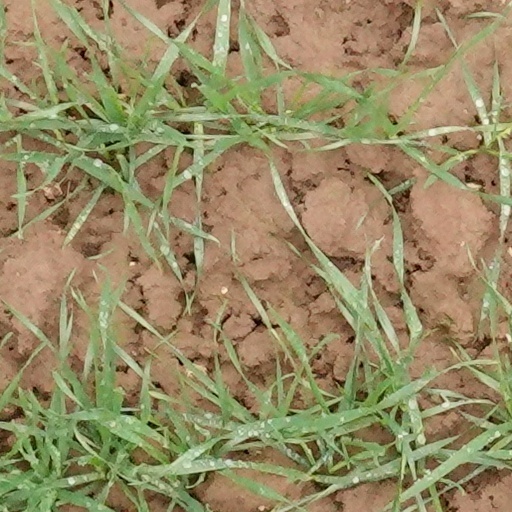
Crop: wheat